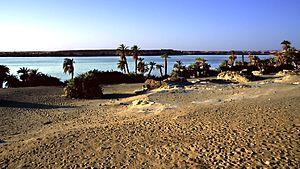
Lac Yoa, Tchad
Le lac Yoa est un lac situé dans le nord-est du Tchad.
Les lacs d'Ounianga sont une série de lacs situés en plein désert du Sahara, au nord du Tchad.